Ocean City City Hall

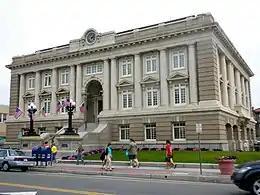
Ocean City City Hall in 2010.

Ocean City City Hall is located in Ocean City, Cape May County, New Jersey, United States. The building was built in 1914 and added to the National Register of Historic Places on June 13, 1997. To celebrate its 100th anniversary, it was made the subject of the 2014 Ocean City Seasonal Beach Tag.